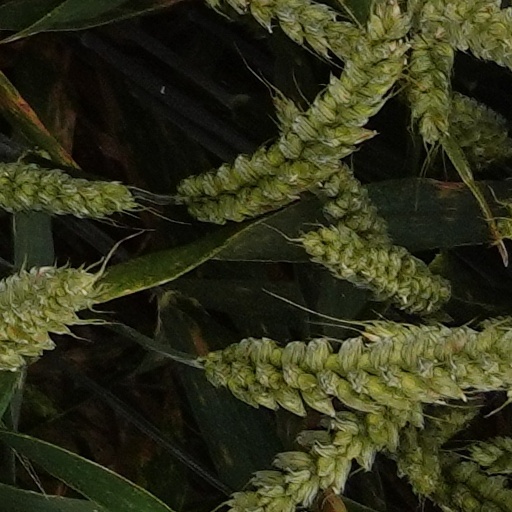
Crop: wheat